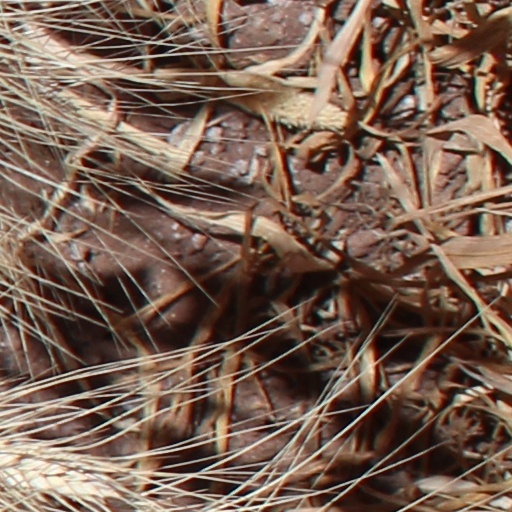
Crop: wheat